Robert Rippberger

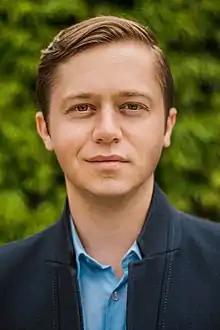

Robert Rippberger is an American film director, film producer, and screenwriter. He is the director of the upcoming sci-fi movie, Renner, producer of The Inventor, writer/director of "Those Who Walk Away (film)" starring BooBoo Stewart, the director/producer of "Strive" with Oscar winner Danny Glover, the director of the feature documentary Public Enemy Number One (film) from Executive Producer Ice-T, and director/producer of the Hulu released documentary 7 Days in Syria. Robert executive produced with Jason Blum the feature documentary Alive and Kicking. The film was sold to Magnolia Pictures and Netflix after its debut at the 2016 SXSW Film Festival, where it received a Grand Jury nomination.